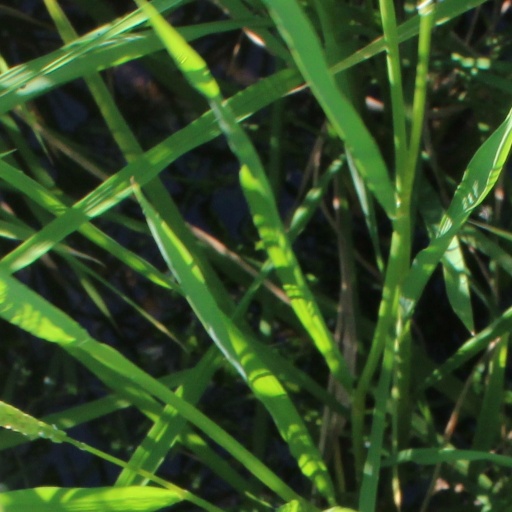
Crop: rice